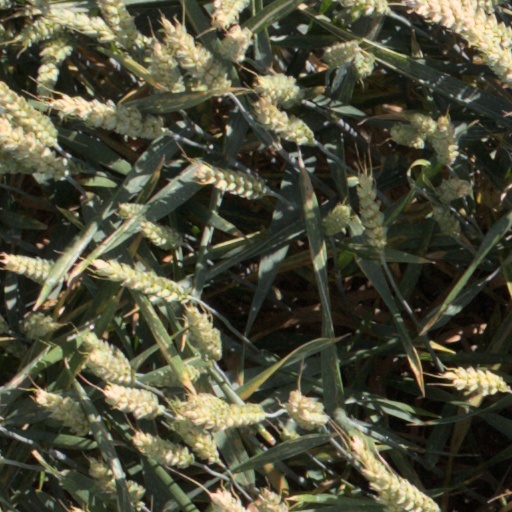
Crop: wheat